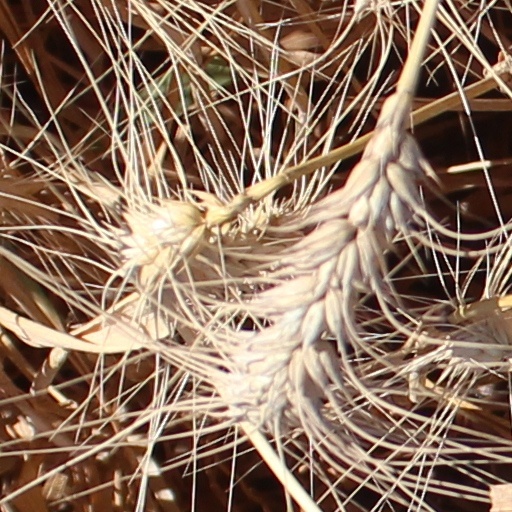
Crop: wheat